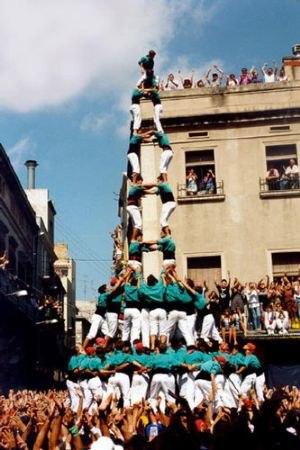
Les Castellers de Vilafranca sont une colla castellera catalane qui a pour principal objectif de construire des castells. C'est une organisation sans but lucratif, considérée comme une association d'intérêt public.